Jérôme Coppel

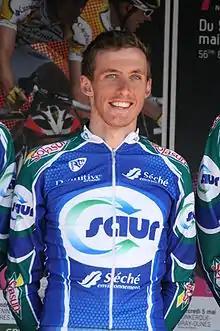
Coppel at the 2010 Four Days of Dunkirk

Jérôme Coppel (born 6 August 1986) is a French former road bicycle racer, who rode professionally between 2008 and 2016 for the , , and teams.